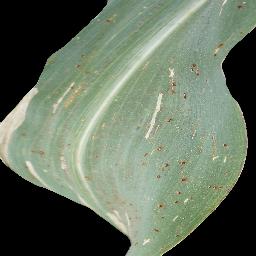
Label: Corn_(Maize)___Common_Rust